JPMorgan Chase

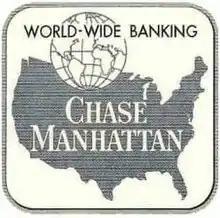
The logo used by Chase following the merger with the Manhattan Bank in 1954

The Chase Manhattan Bank was formed upon the 1955 purchase of Chase National Bank (established in 1877) by The Bank of the Manhattan Company (established in 1799), the company's oldest predecessor institution. The Bank of the Manhattan Company was the creation of Aaron Burr, who transformed the company from a water carrier into a bank.